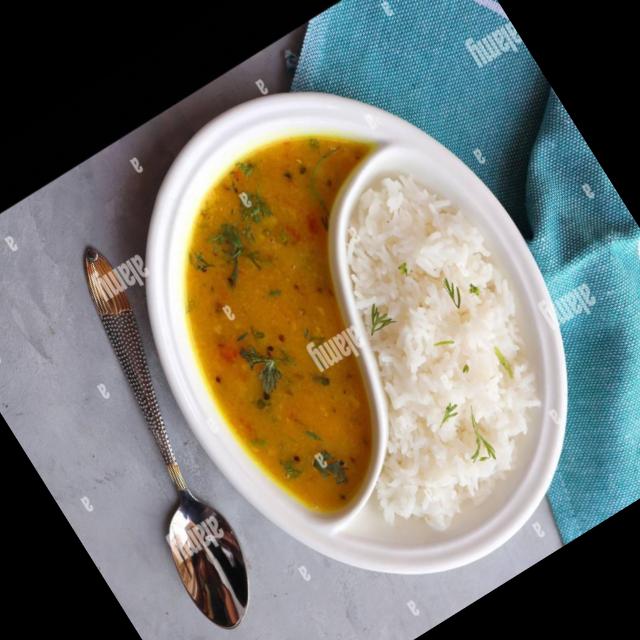
Dish: dal_makhani